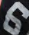
Number: 6